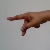
The image shows a hand gesture representing the letter 'P' in Indian Sign Language.